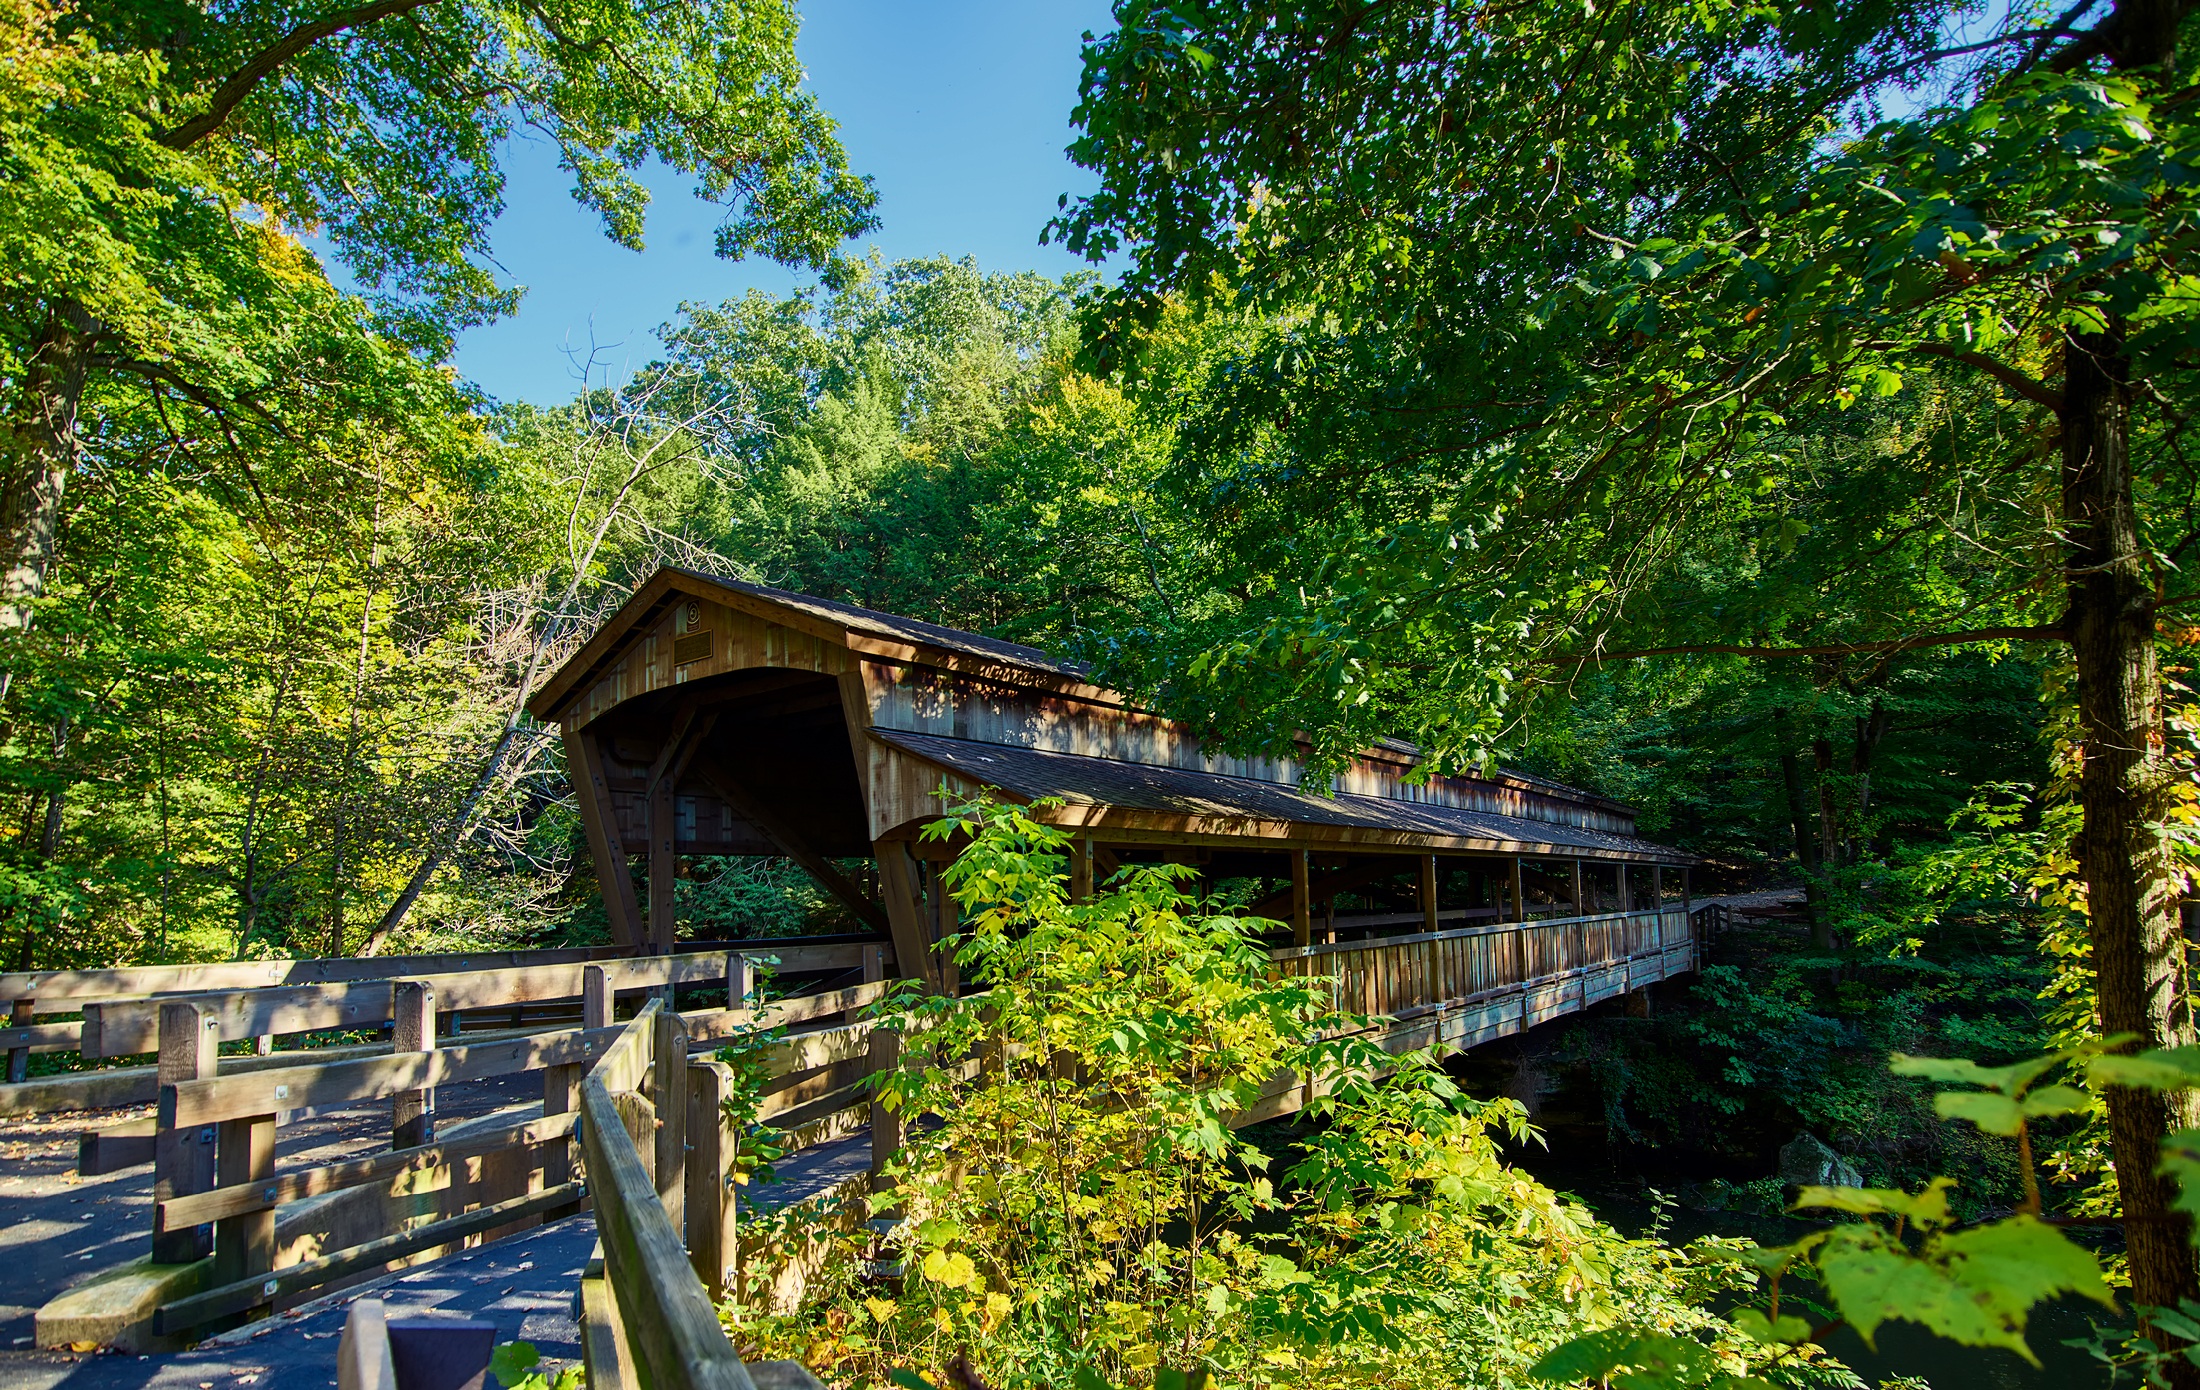
landscape, nature, forest, boardwalk, trail, bridge, countryside, old, river, country, rural, jungle, autumn, park, landmark, historic, tourism, trees, covered bridge, outdoors, woods, hdr, rainforest, wooden, ohio, beautiful, attractions, nonbuilding structure